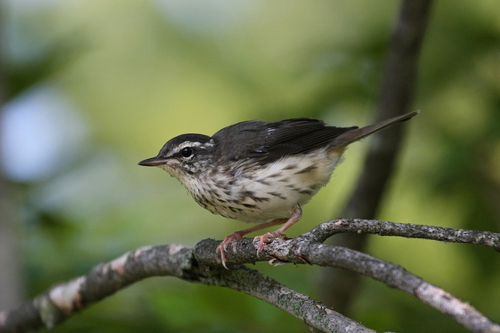
this bird has a spotted breast and belly with a white stripe above the eye.
this bird has a short straight bill, red tarsuses and feet, and a white eyebrow.
the bird has dark brown feathers and small straight beak and brown legsa small bird with a really small black bill and black crown.
the dark gray bird has white eyebrows and a white breast and belly with dark gray spots.
a small bird with black along its coverts, neck, and crown, this bird has a speckled black and cream colored breast and throat as well.
this little bird has a all over white belly with black specks all over it, a short black bill, and pink feet.
this bird has wings that are black and has a white belly
this is a small bird with black wings, light gray breast, belly and abdomen that have gray spots, and a pointed beak.
this bird has wings that are black and has a white belly
Species: Louisiana Waterthrush